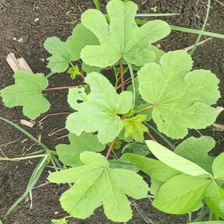
Weed species: Little_Mallow(Malva parviflora)